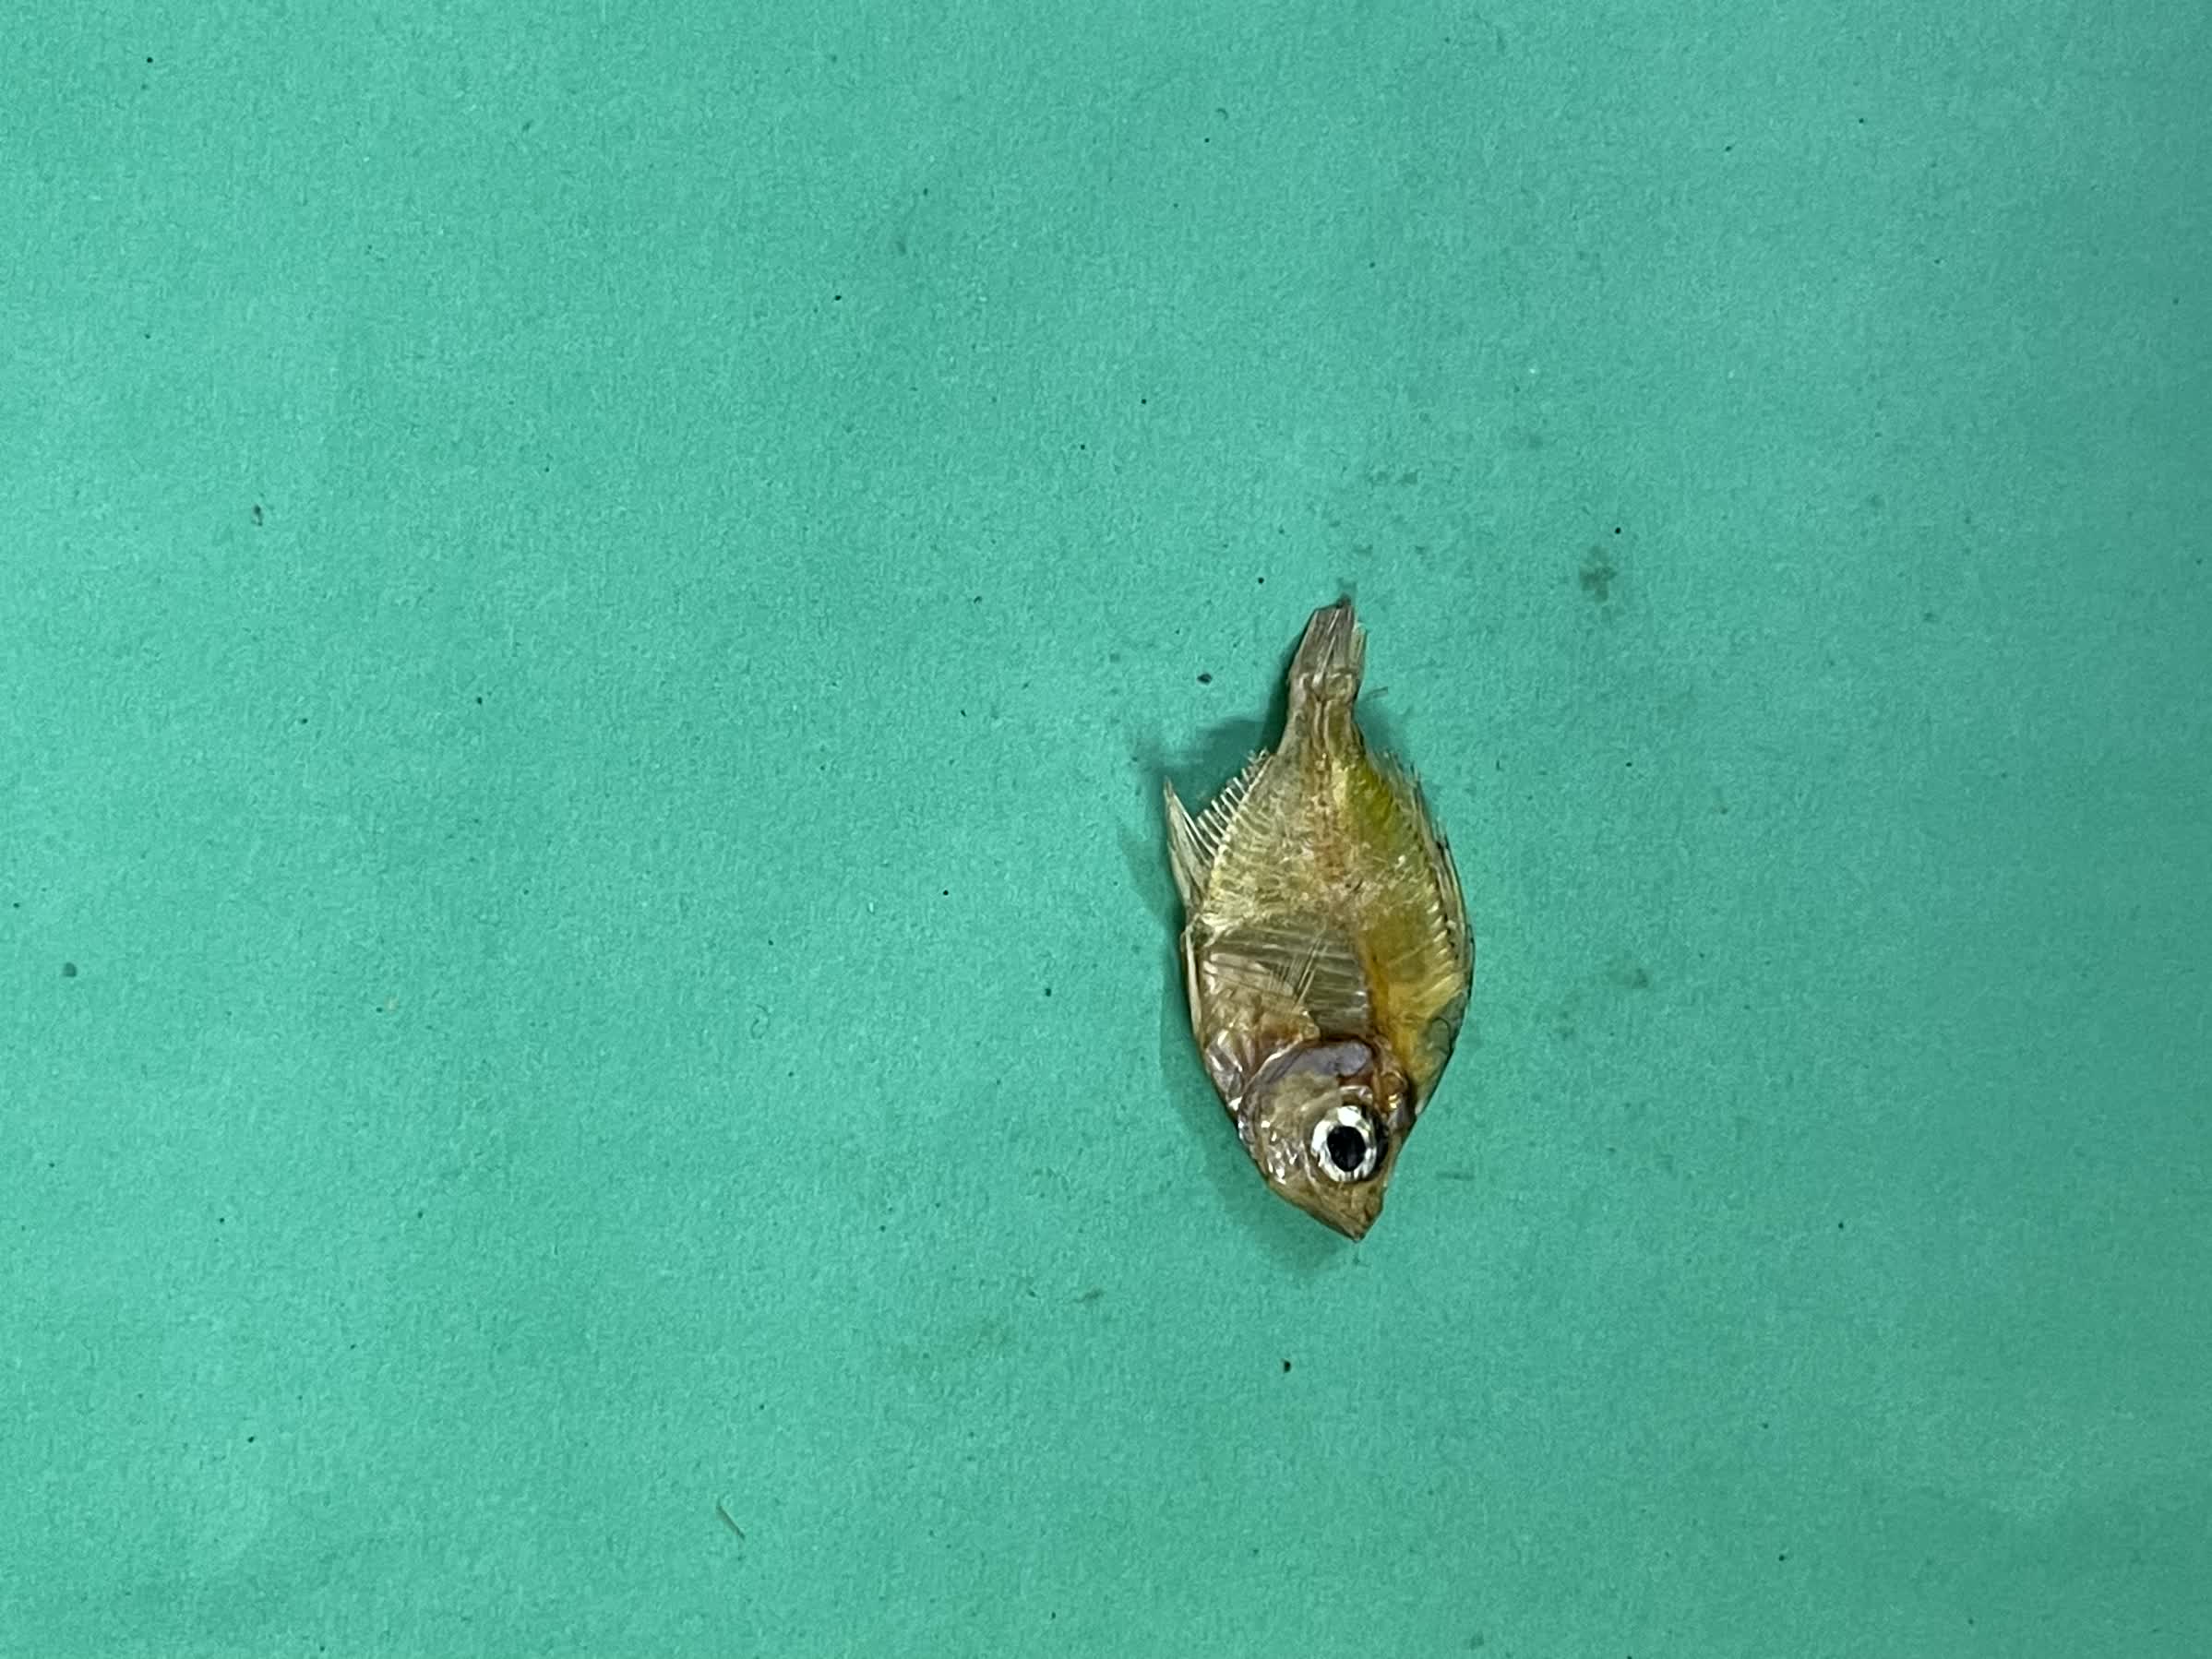
Species: Chanda